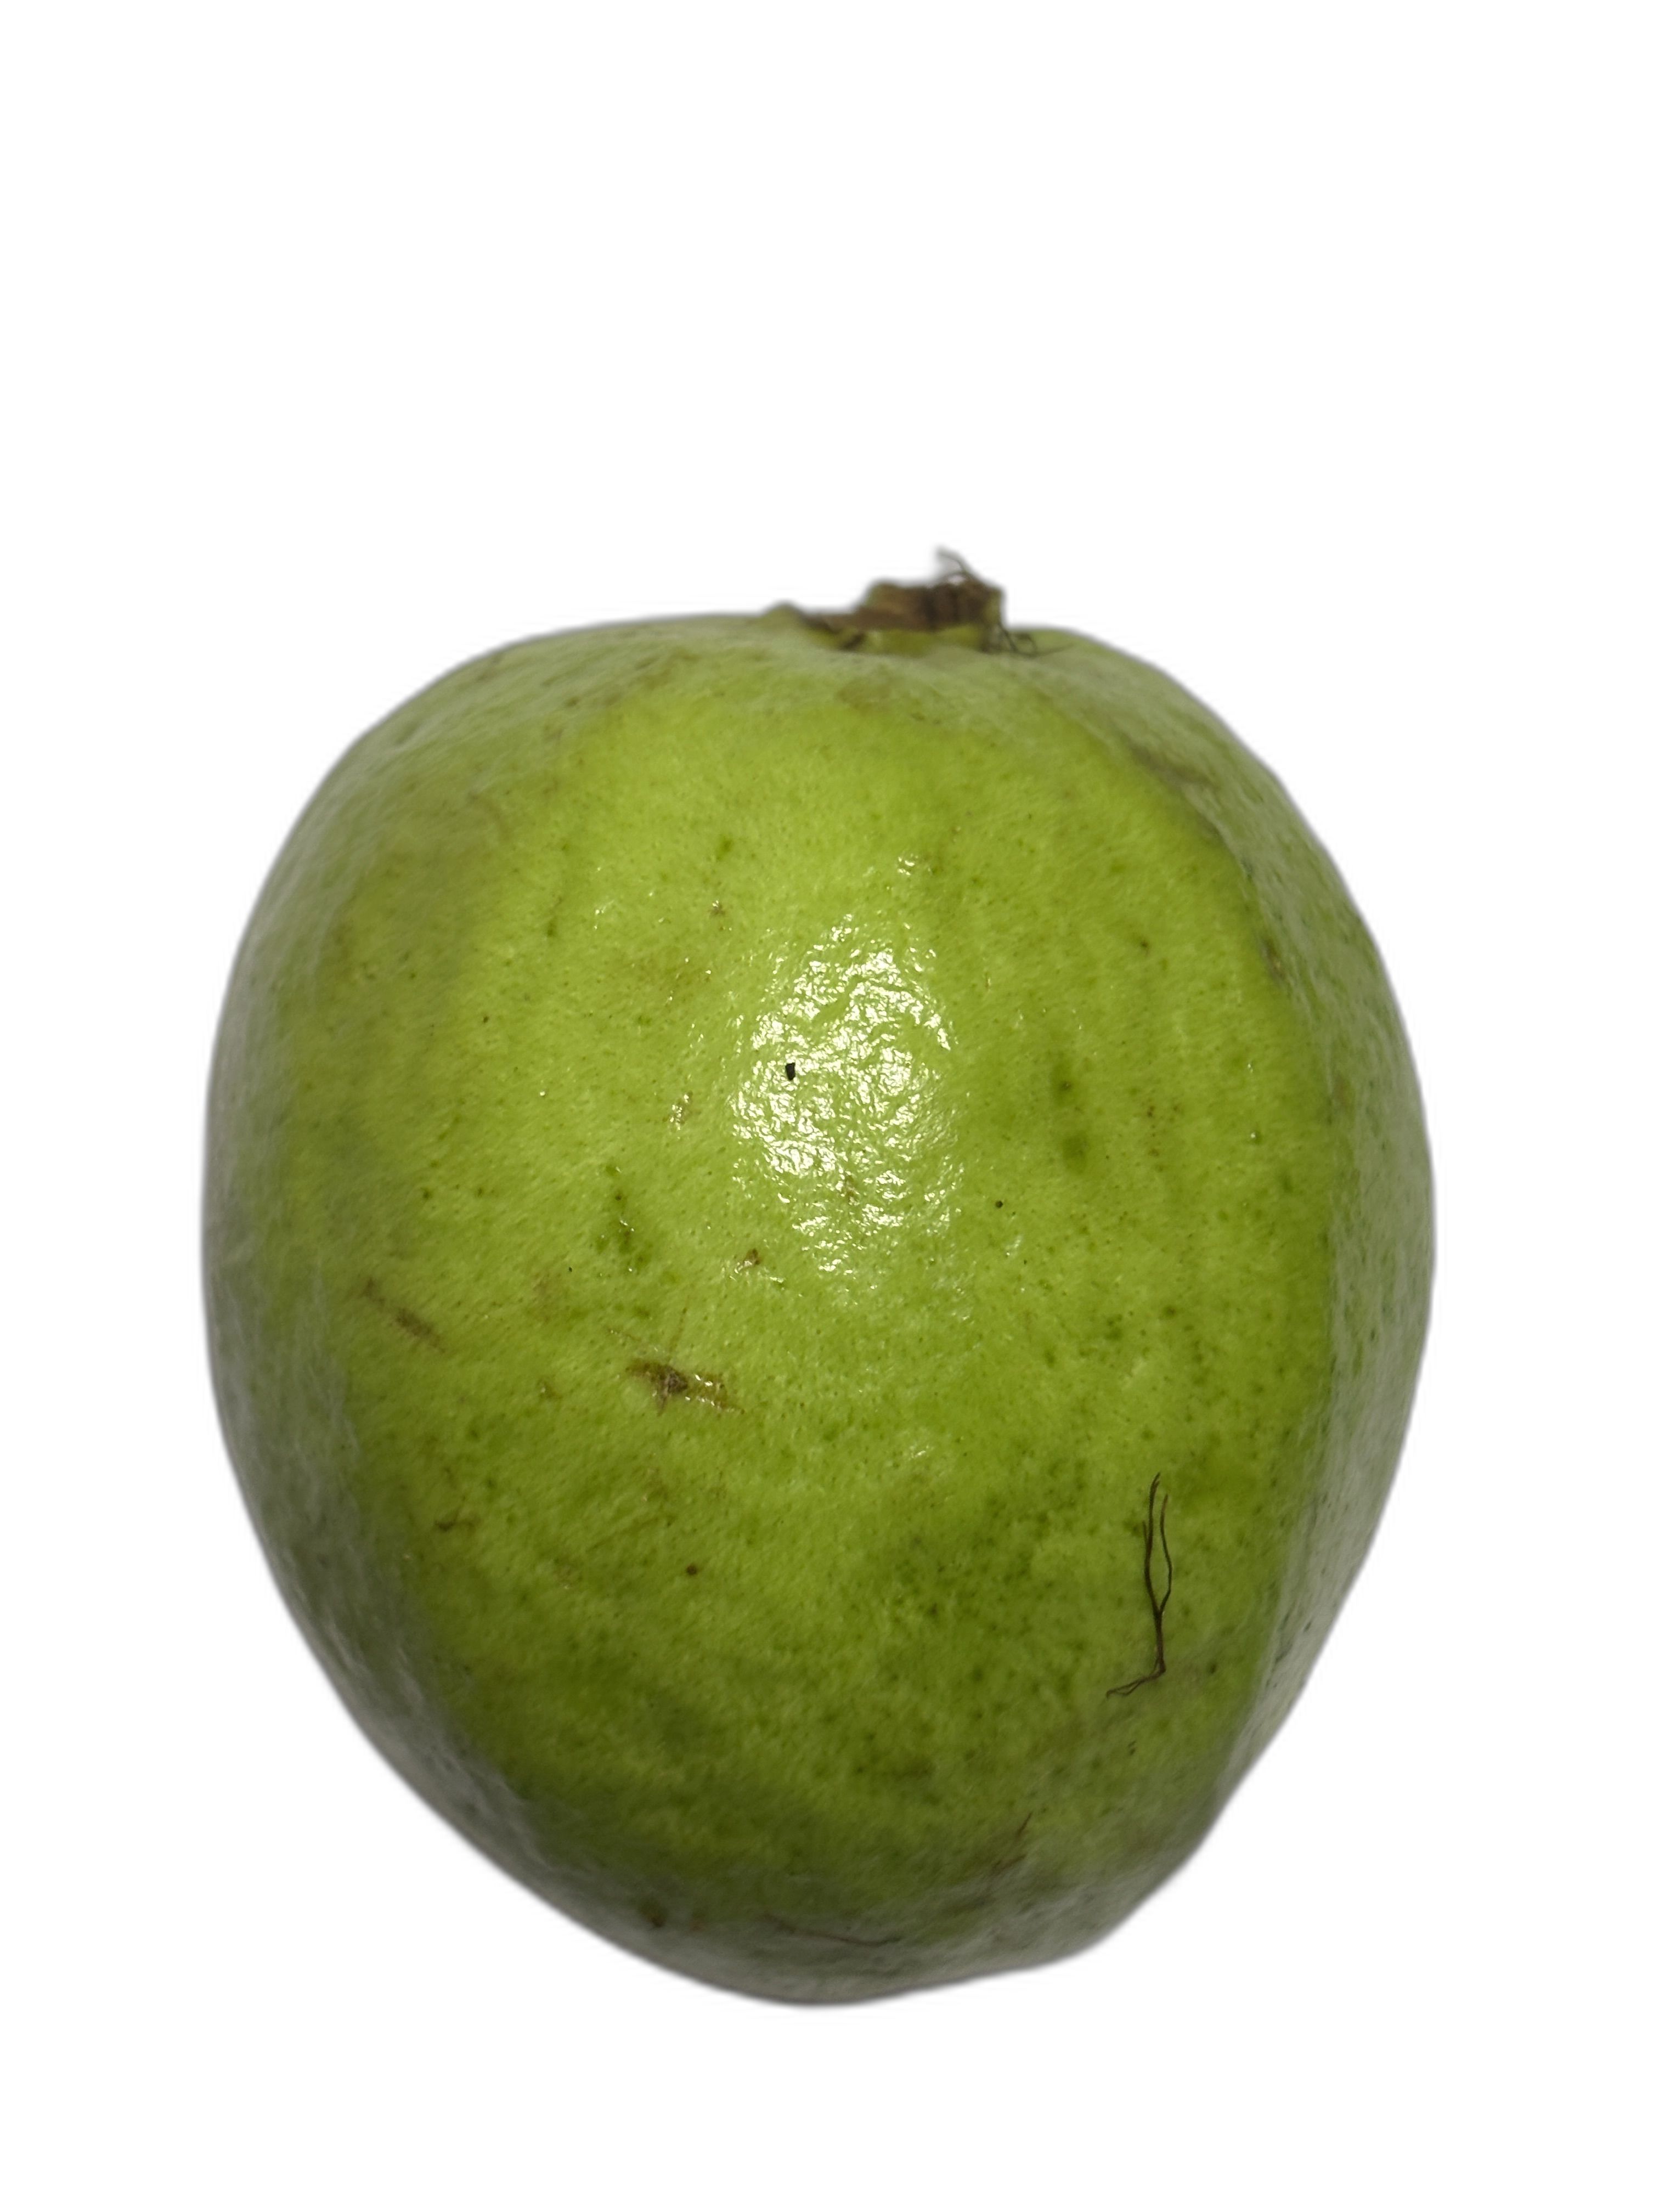
Plant part: fruit
Disease: Healthy